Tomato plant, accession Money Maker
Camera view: horizontal (90 deg, fisheye); turntable rotation: 330 degrees
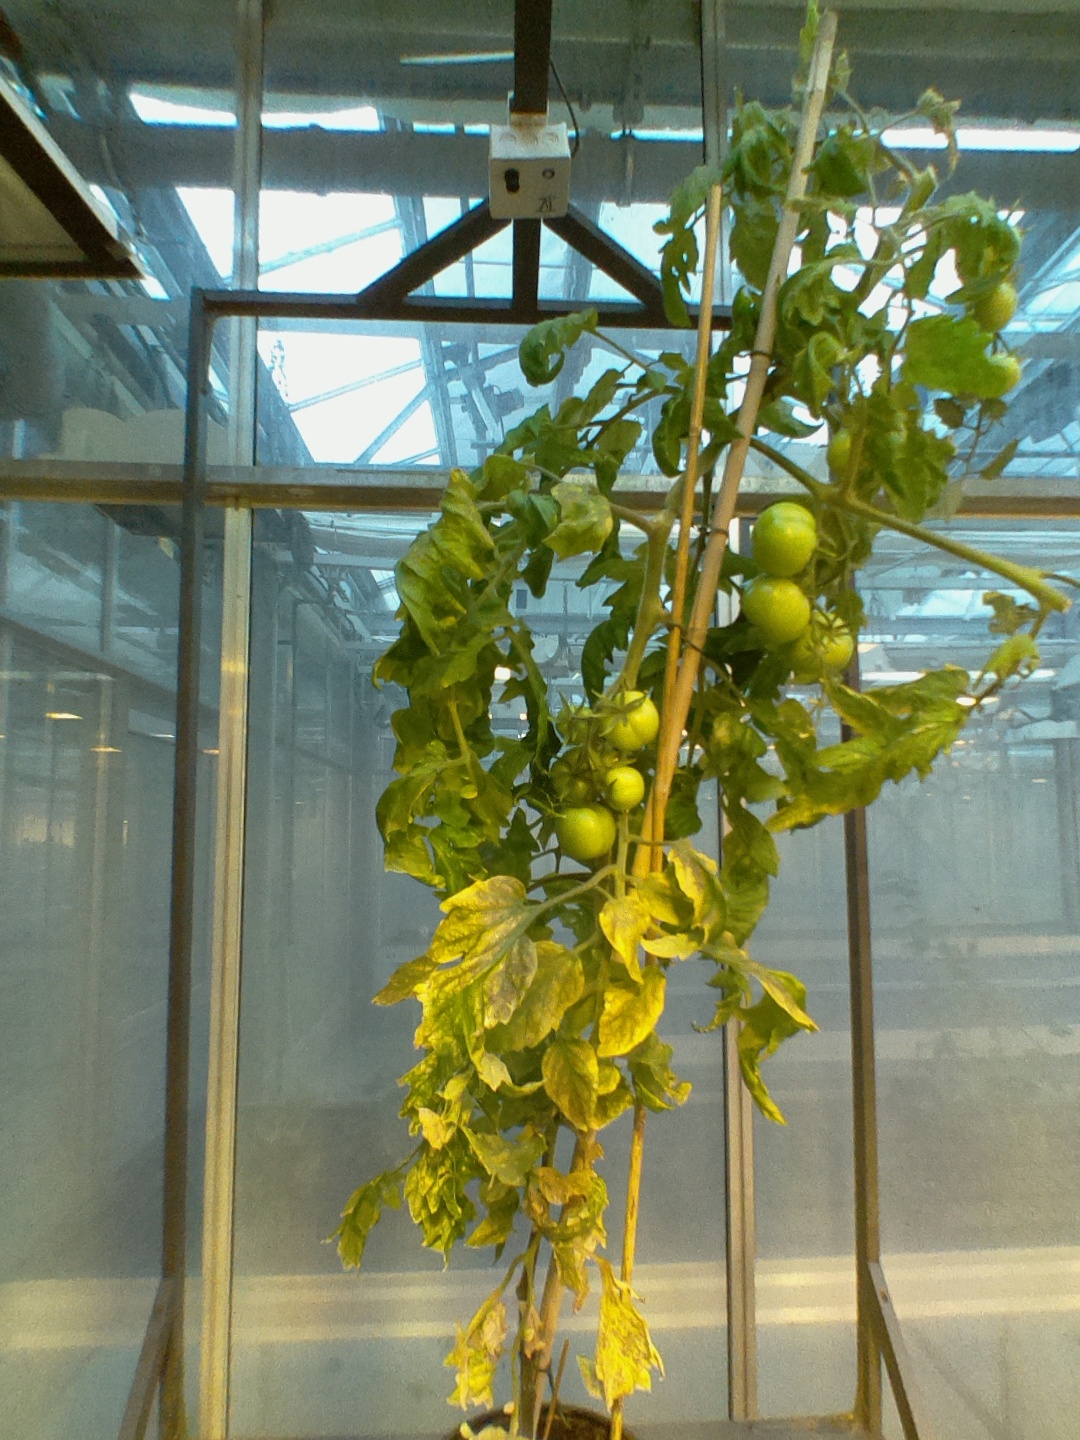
BBCH growth stage 79: 90% -100% of final fruit size